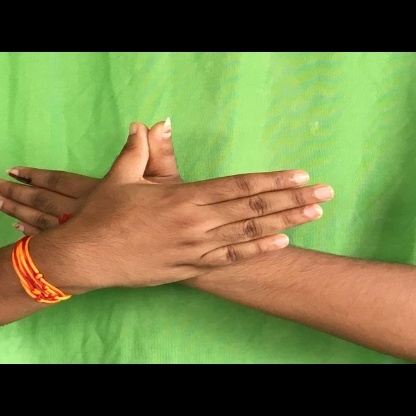
Mudra: Garuda